Daniels Motorsport

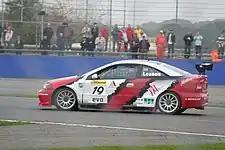
Nick Leason in the Daniels-run Astra Coupé, Silverstone 2006

In 2006 the team continued with the same car for Nick Leason in the latter two rounds of the BTCC season under the name of Team NJL Racing with Daniels Motorsport.